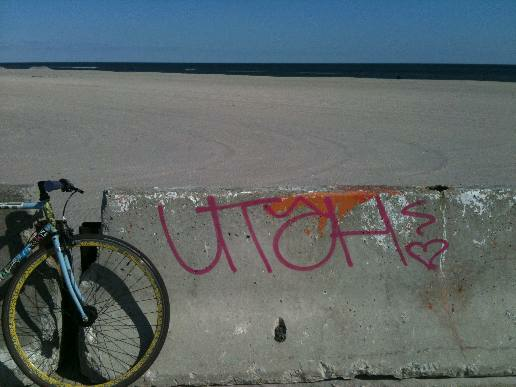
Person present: No